Ernst Haeckel

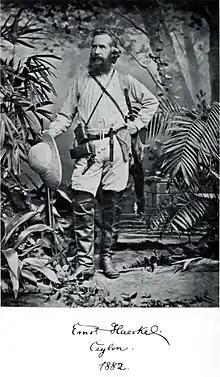
Haeckel in Ceylon, 1882

Haeckel claimed the origin of humanity was to be found in Asia: he believed that Hindustan (Indian subcontinent) was the actual location where the first humans had evolved. Haeckel argued that humans were closely related to the primates of Southeast Asia and rejected Darwin's hypothesis of Africa.